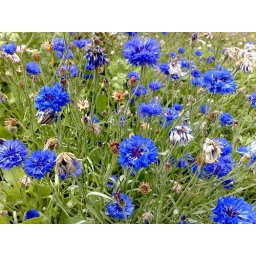
Pretty blue flowers near Faversham - 16th August 2008